Integrated Guided Missile Development Programme

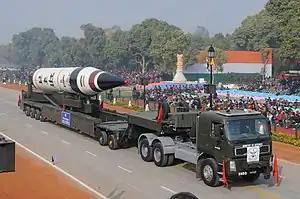
Agni-V missile during rehearsal of Republic Day Parade 2013

The Integrated Guided Missile Development Programme (IGMDP) was an Indian Ministry of Defence programme for the research and development of the comprehensive range of missiles. The programme was managed by the Defence Research and Development Organisation (DRDO) and Ordnance Factories Board in partnership with other Indian government political organisations. The project started in 1982–83 under the leadership of Abdul Kalam who oversaw its ending in 2008 after these strategic missiles were successfully developed.